Zeytinburnu

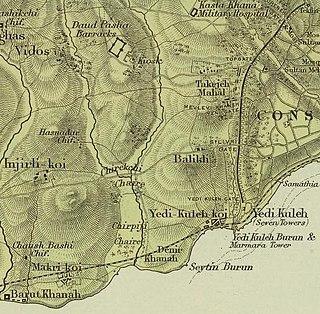
In the map, "Seytin Burun" is a little cape which originates from settlements in old Zeytinburnu; Balıklı and Yedikule Bay

Zeytinburnu was a fortress and settlement known as Kyklobion or Strongylon during the Byzantine period, its name referring to the circular shape of the fortress.